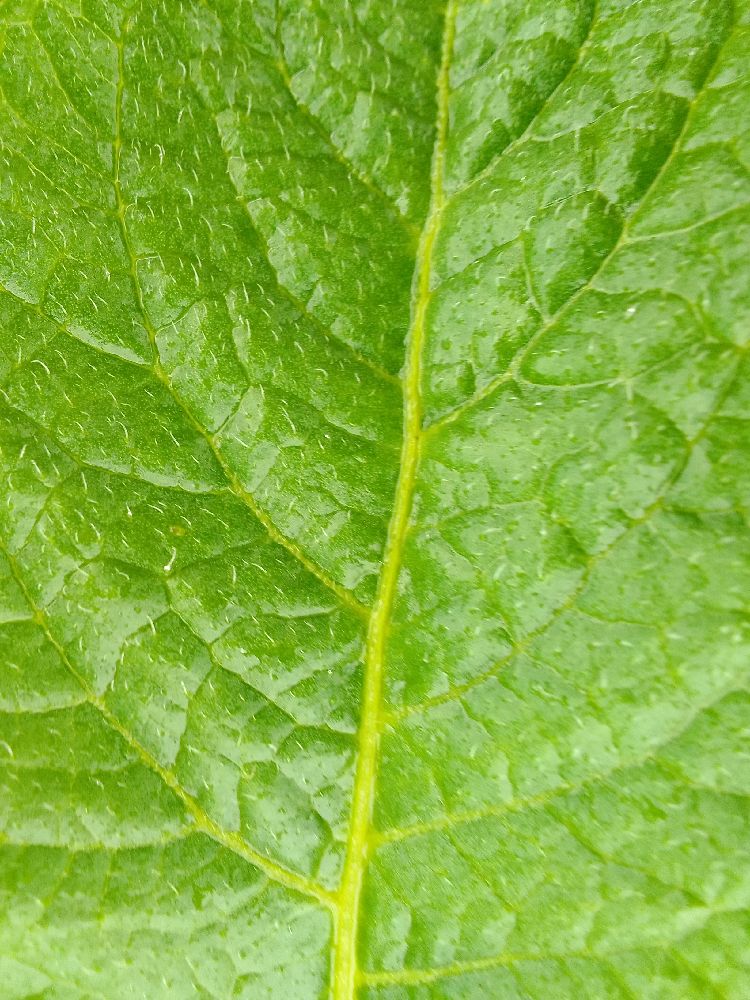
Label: Healthy